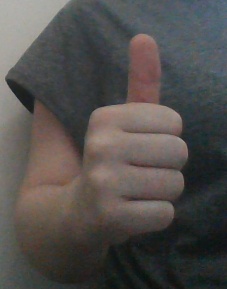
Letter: aleff